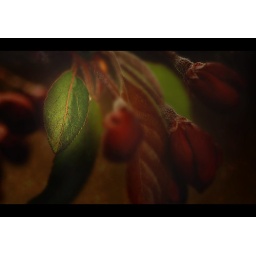
Picture of the red buds from a tree in front of my son's house.